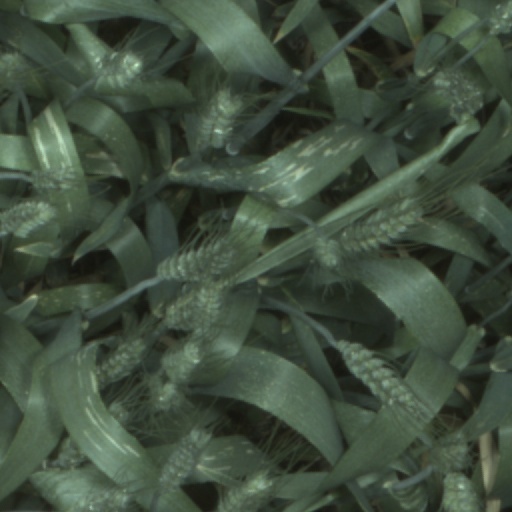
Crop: wheat